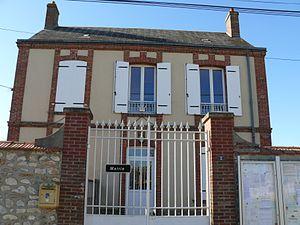
La mairie de Santeuil (Eure-et-Loir, Centre, France).
Santeuil est une commune française située dans le département d'Eure-et-Loir en région Centre-Val de Loire.